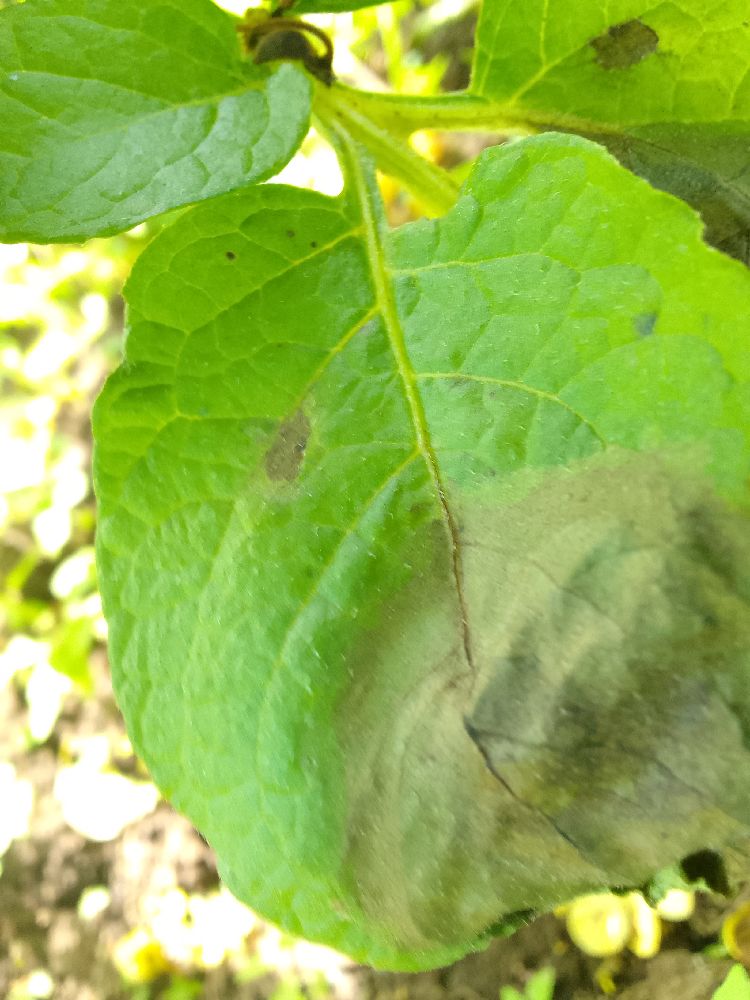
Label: Late blight